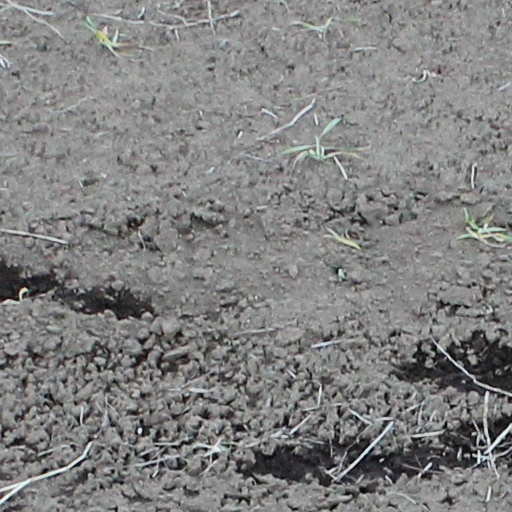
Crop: wheat